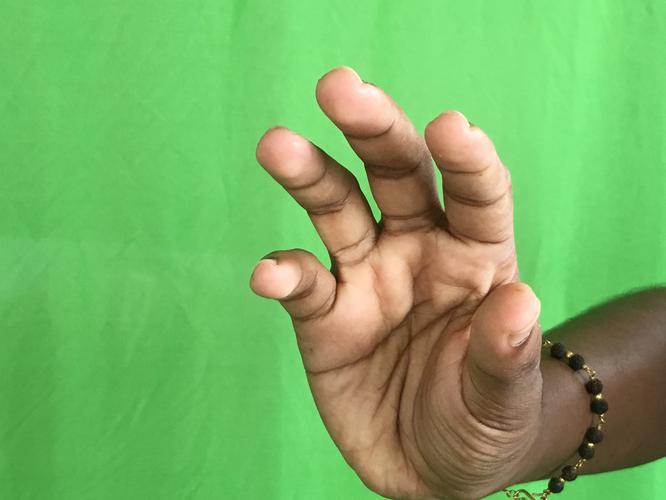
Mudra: Padmakosha
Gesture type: single_hand